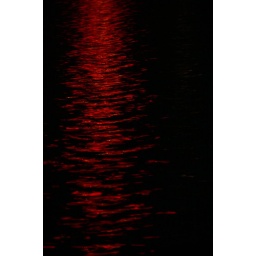
Reflection of neon sign in Albert Park lake (Melbourne)